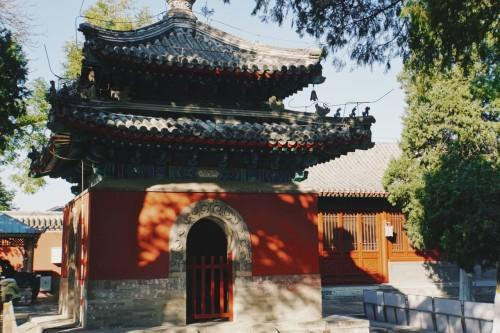
地标名称：敕建大觉禅寺
所在城市：北京市·海淀区